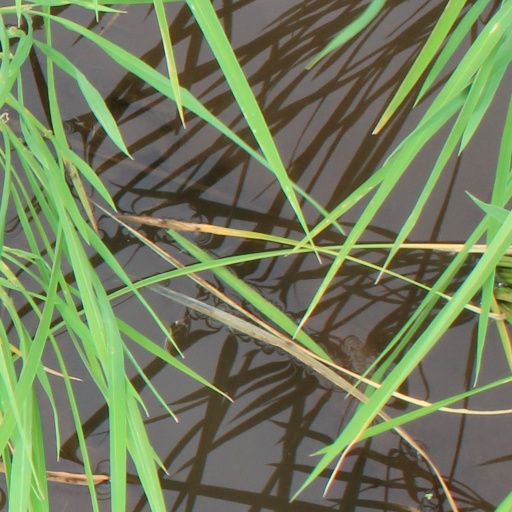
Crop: rice